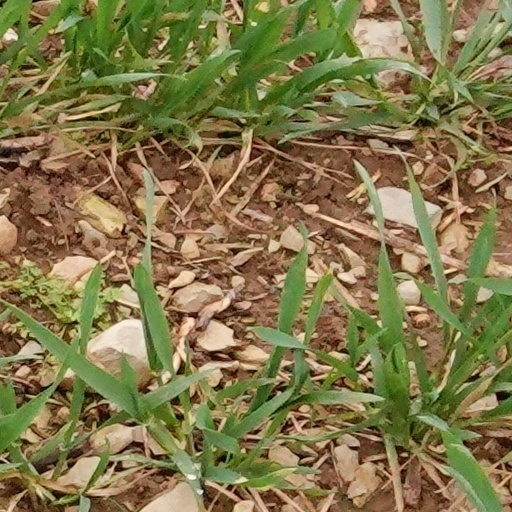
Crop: wheat